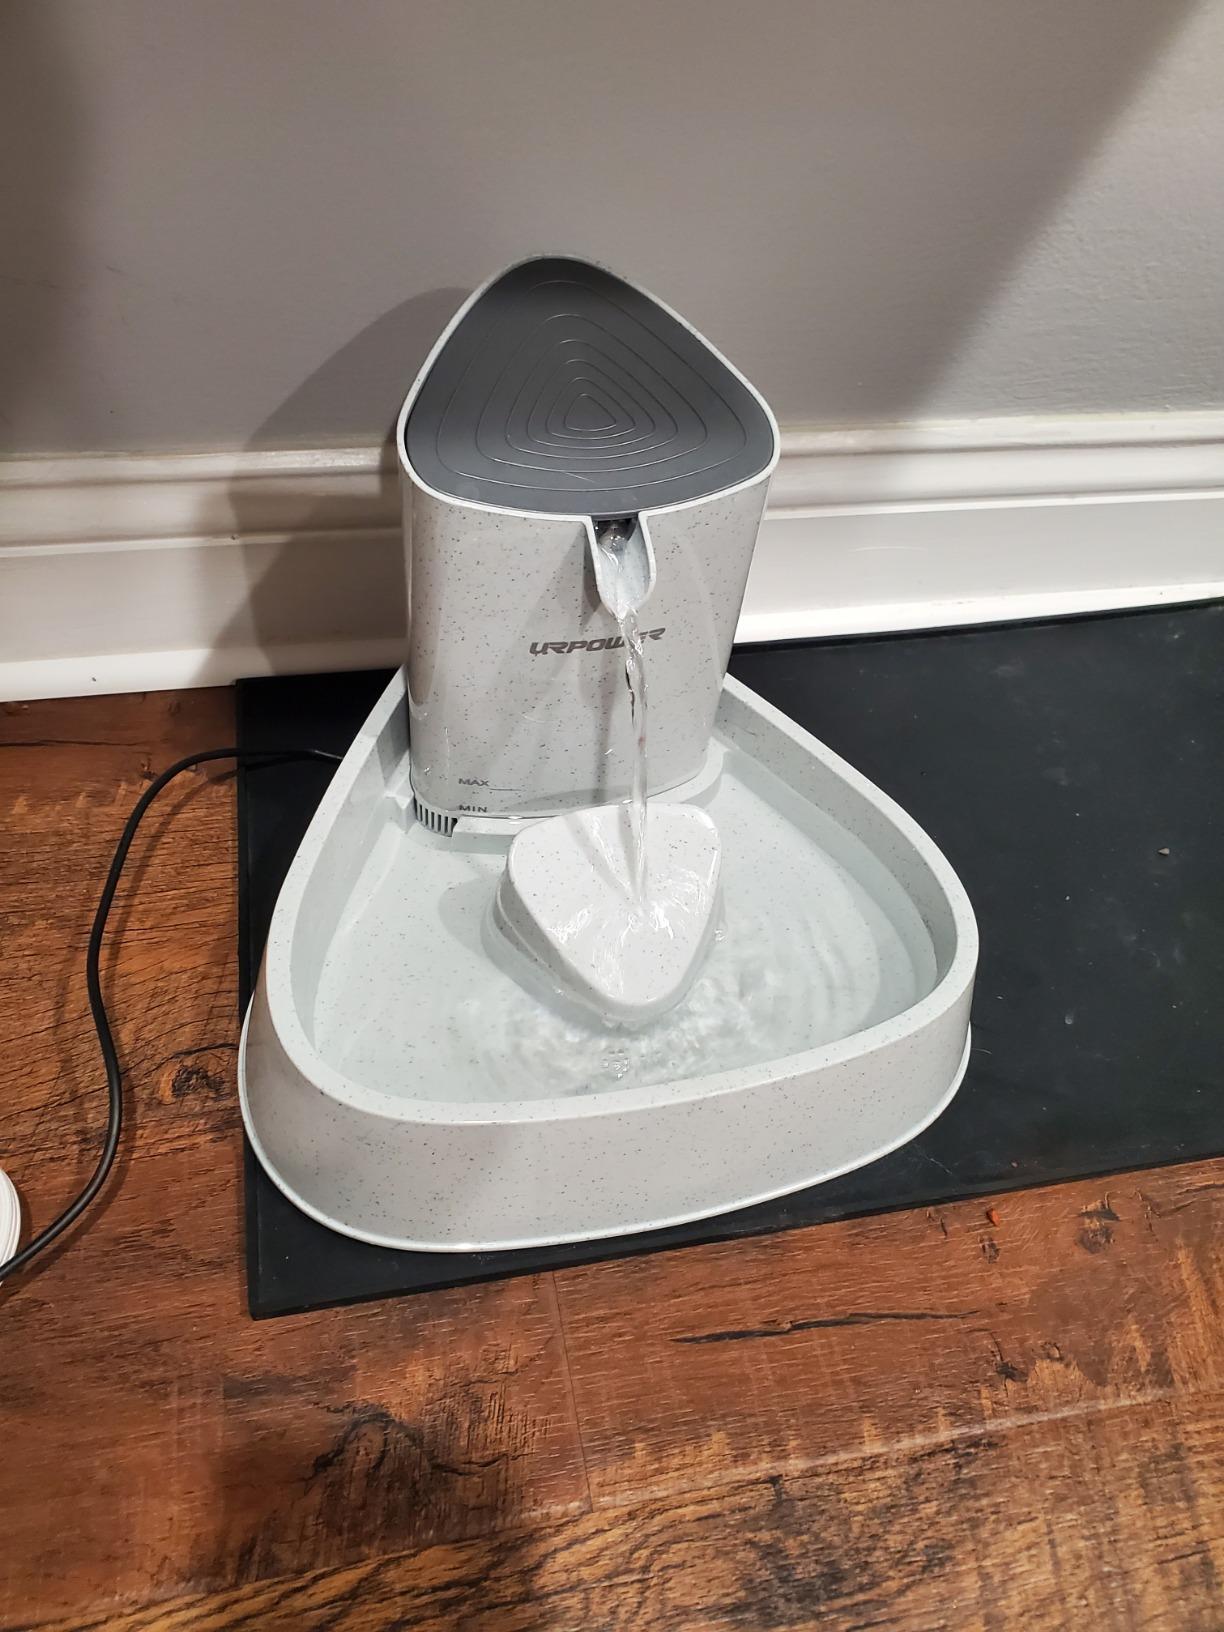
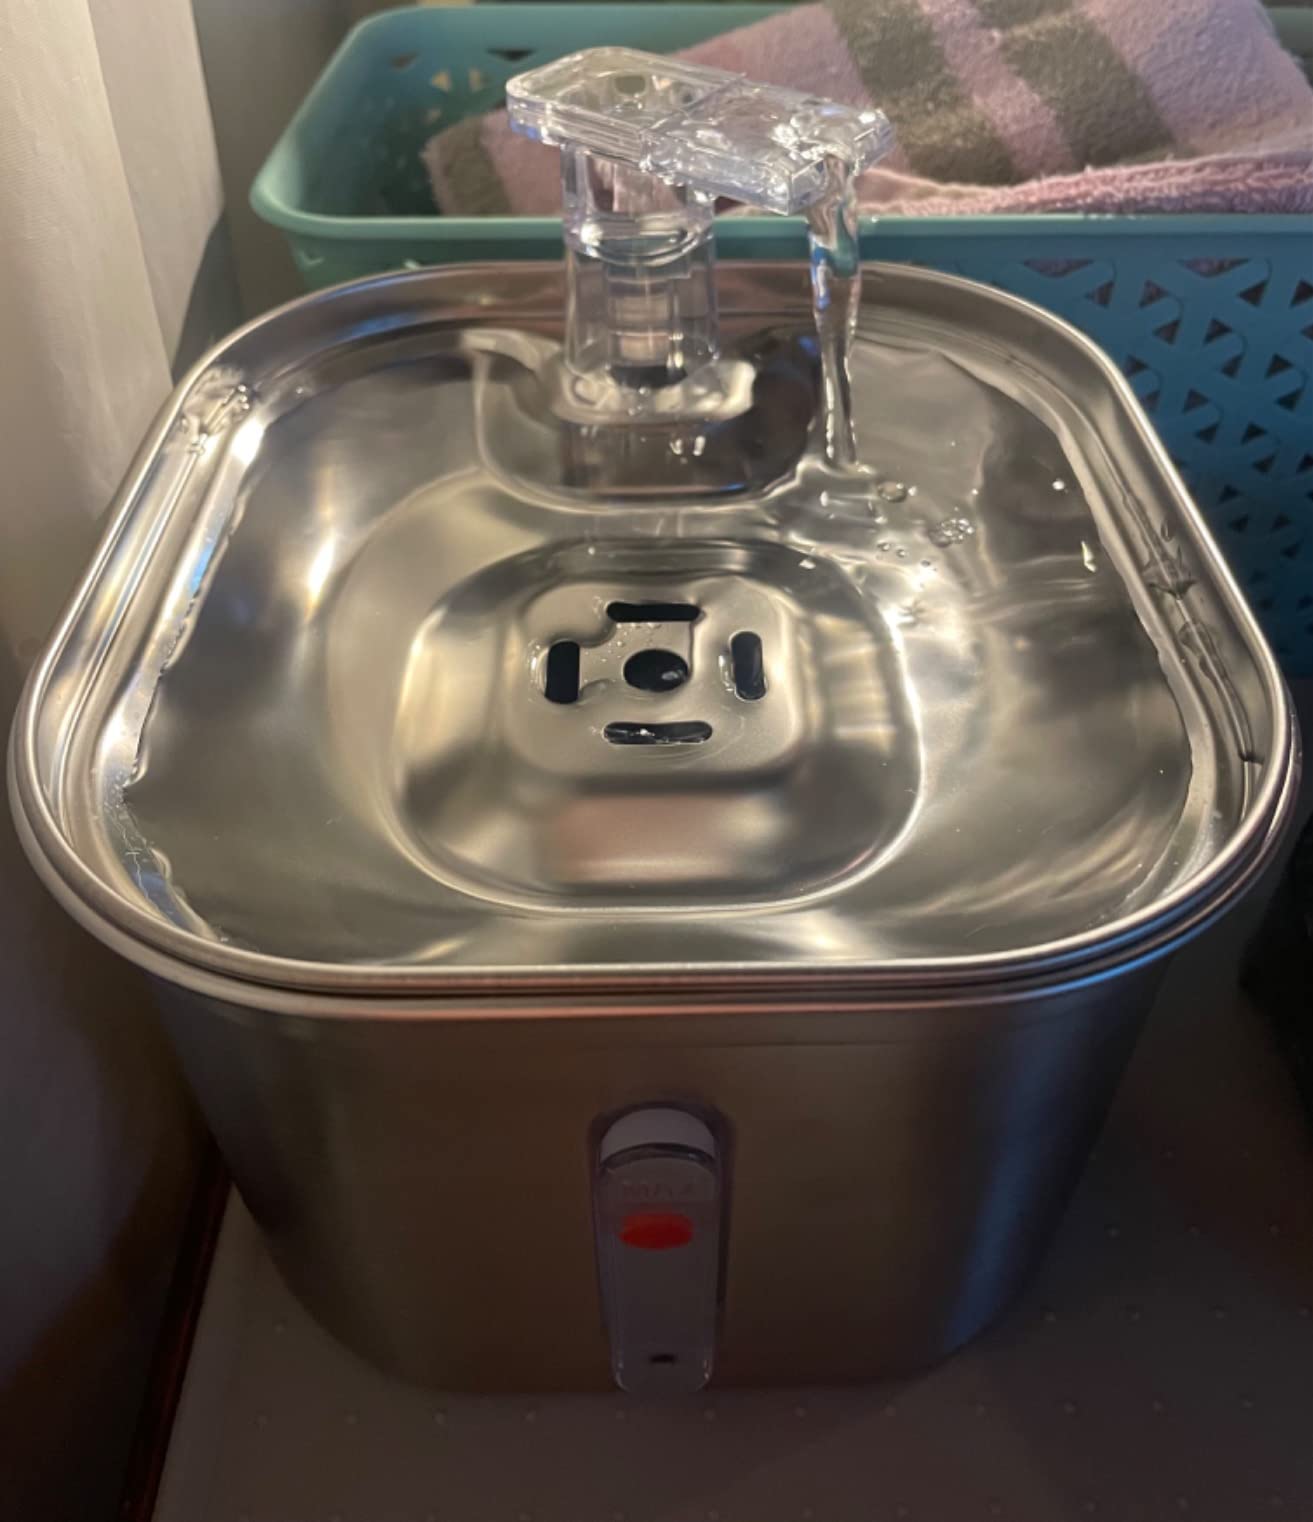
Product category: items_bowl
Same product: no